Archaeological Park of Dion

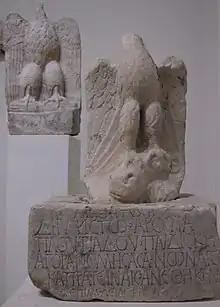
Arura, Maid of Plutiades, dedicates this to Zeus Hypsistos with the help of Fructus, after serving as Agoranomos during the Nonae Capratinae

Although no special sanctuary was erected to him, the river Vaphyras was considered a divinity. About 100 m east of the park entrance is its source. The holy grove of the Muses probably grew here. The head of a statue representing the personalized river was found in the spring area. According to Hesiod, the Vaphyras originates from the cosmic river Okeanos, dominated by the primeval goddess Tethys.